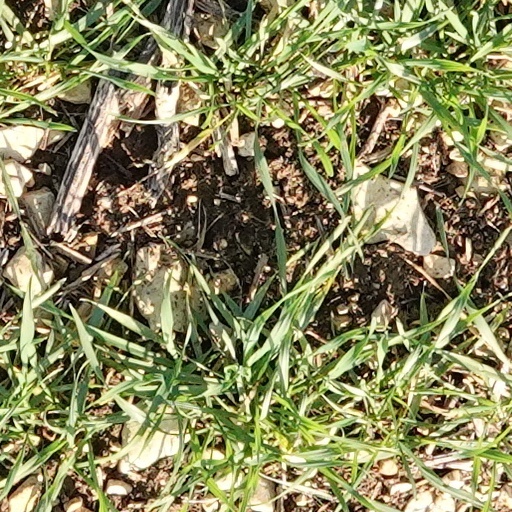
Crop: wheat